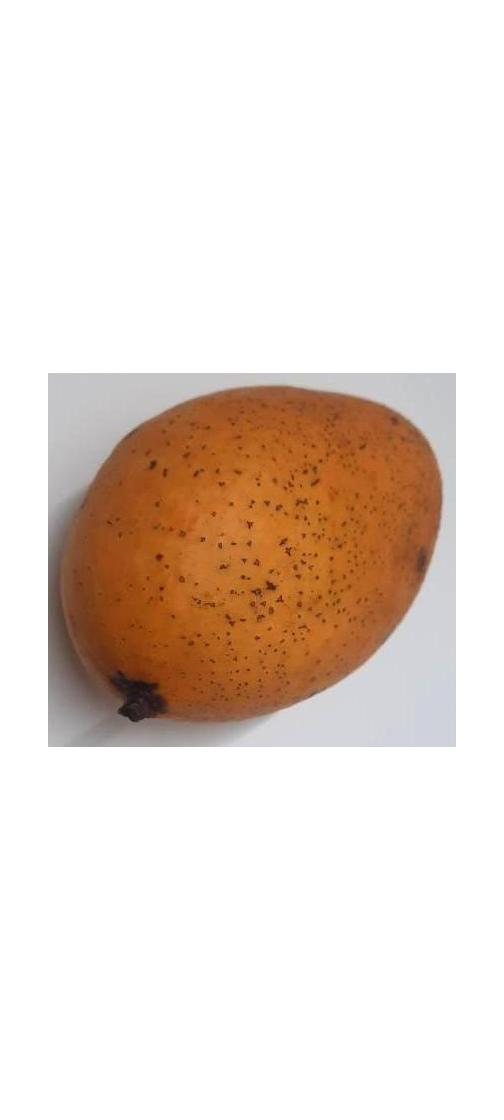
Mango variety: Ashshina Classic